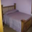
Label: bed